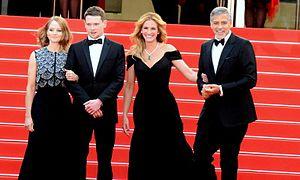
Présentation de ""Money Monster"" au festival de Cannes"